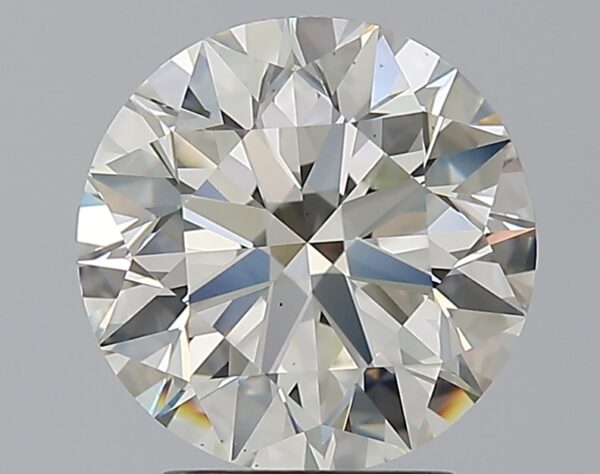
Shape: round
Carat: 3.01
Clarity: VS1
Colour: K
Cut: EX
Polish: EX
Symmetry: EX
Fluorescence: F
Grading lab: GIA
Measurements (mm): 9.17 x 9.23 x 5.73